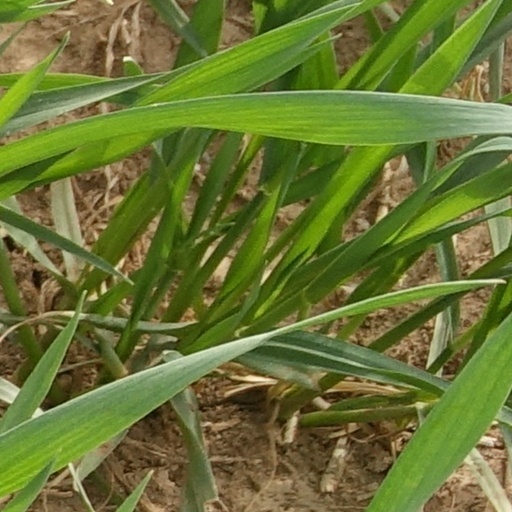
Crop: wheat